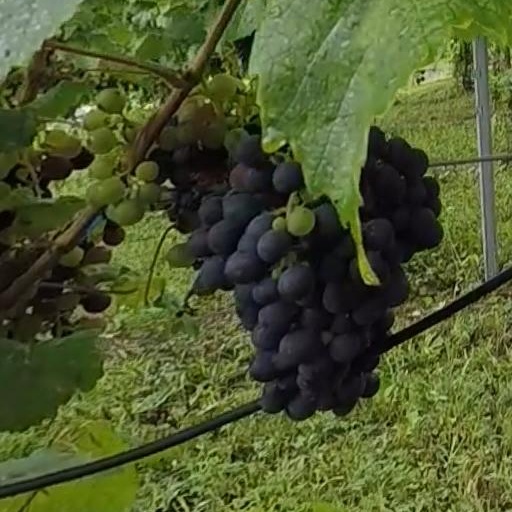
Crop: grape